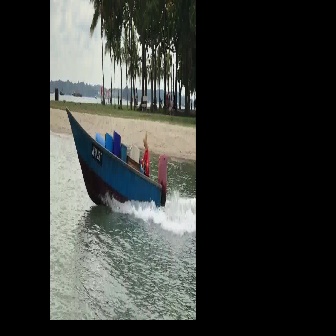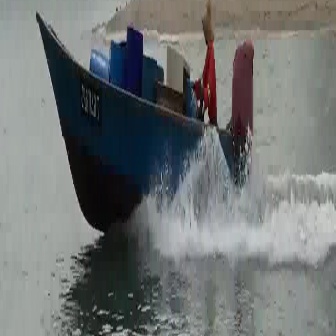
  Please identify the target specified by the bounding box [65,105,166,206] in the first image and locate it in the second image. Return the coordinates in [x_min,y_min,x_max,y_max] format.
Answer: [35,7,253,225]